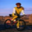
Label: bicycle